Stadio Briamasco

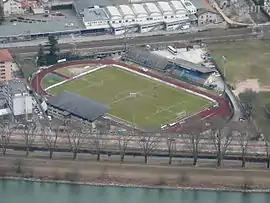
Overhead view of the stadium, 2009. The Tribuna Nord is at the bottom of the stadium, with the Sud and the supporters' curva at the top.

The Stadio Briamasco has two covered stands: the Tribuna Nord and Tribuna Sud, located on opposite sides of the field. The Nord, which has a capacity of 2,300 and contains the press box, is named after Giorgio Grigolli, a former president of Trentino-Alto Adige/Südtirol and Trentino. The Sud, with a capacity of 650, is named after former club president Ito Del Favero. Both stands were officially named on 29 April 2018 at halftime of a match against Dro, with city mayor Alessandro Andreatta and relatives of both men in attendance.